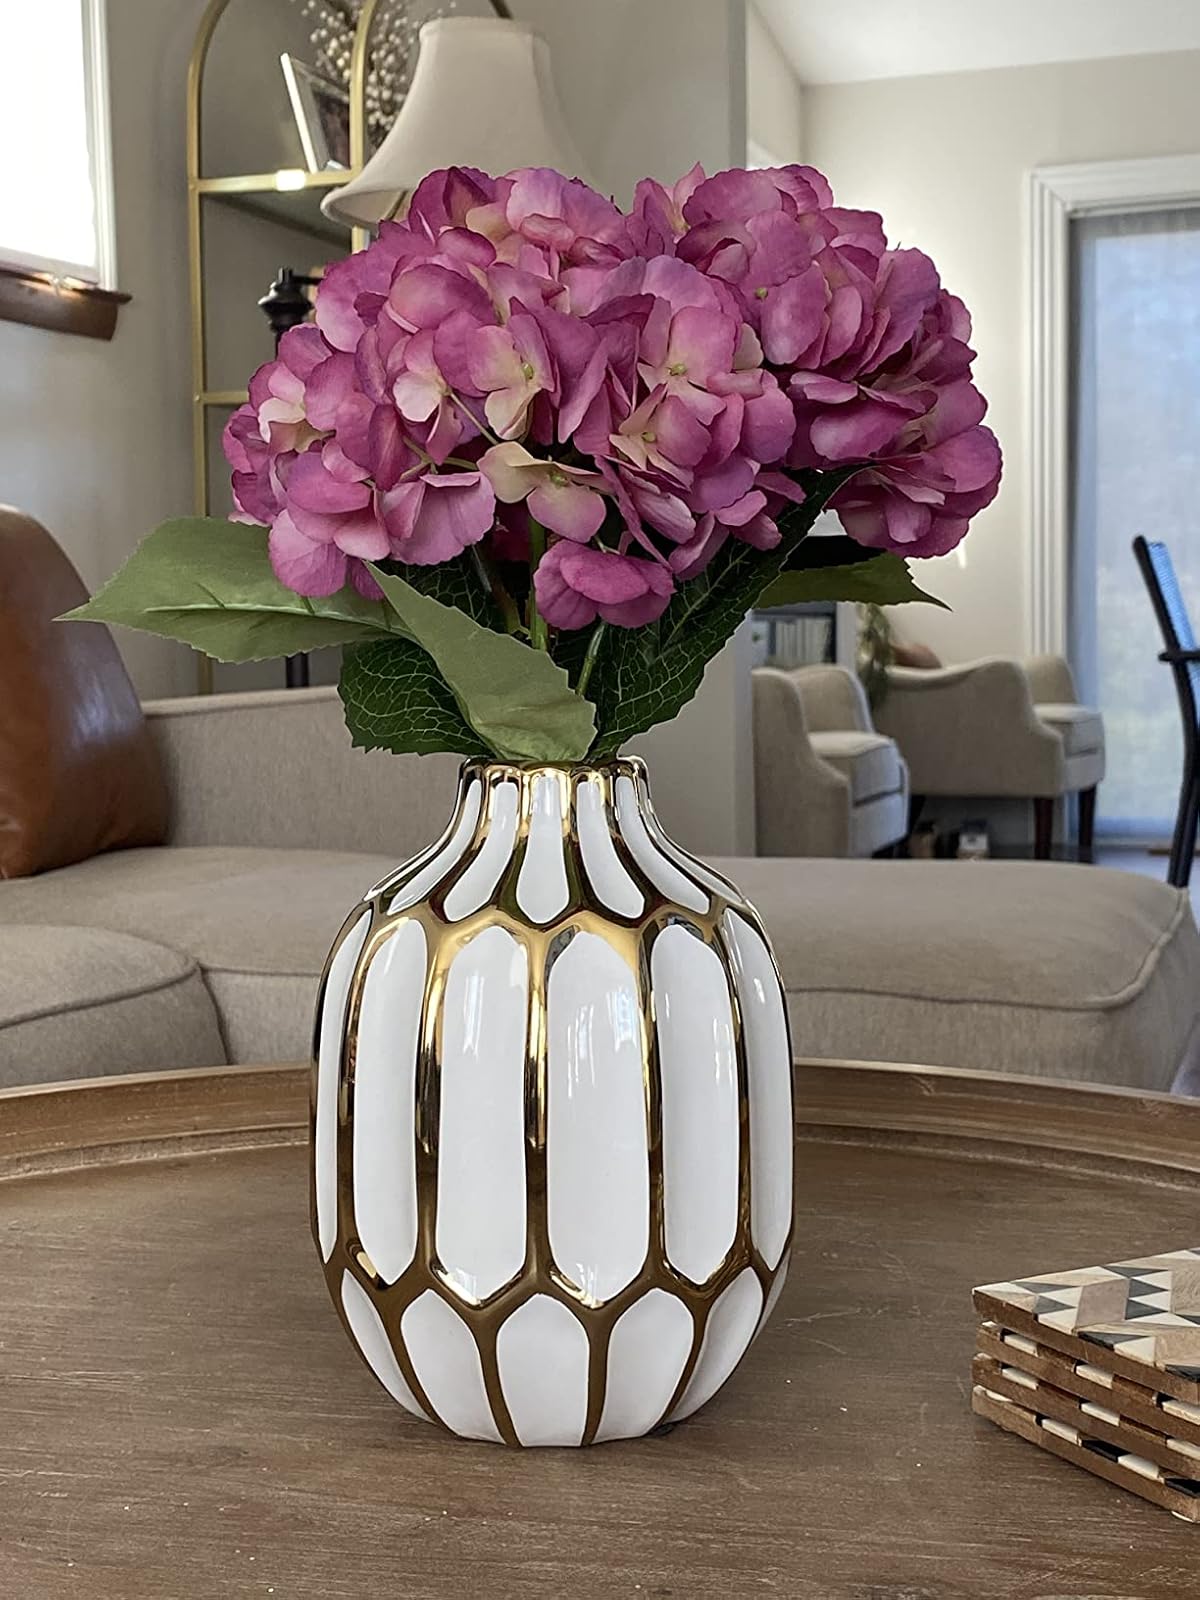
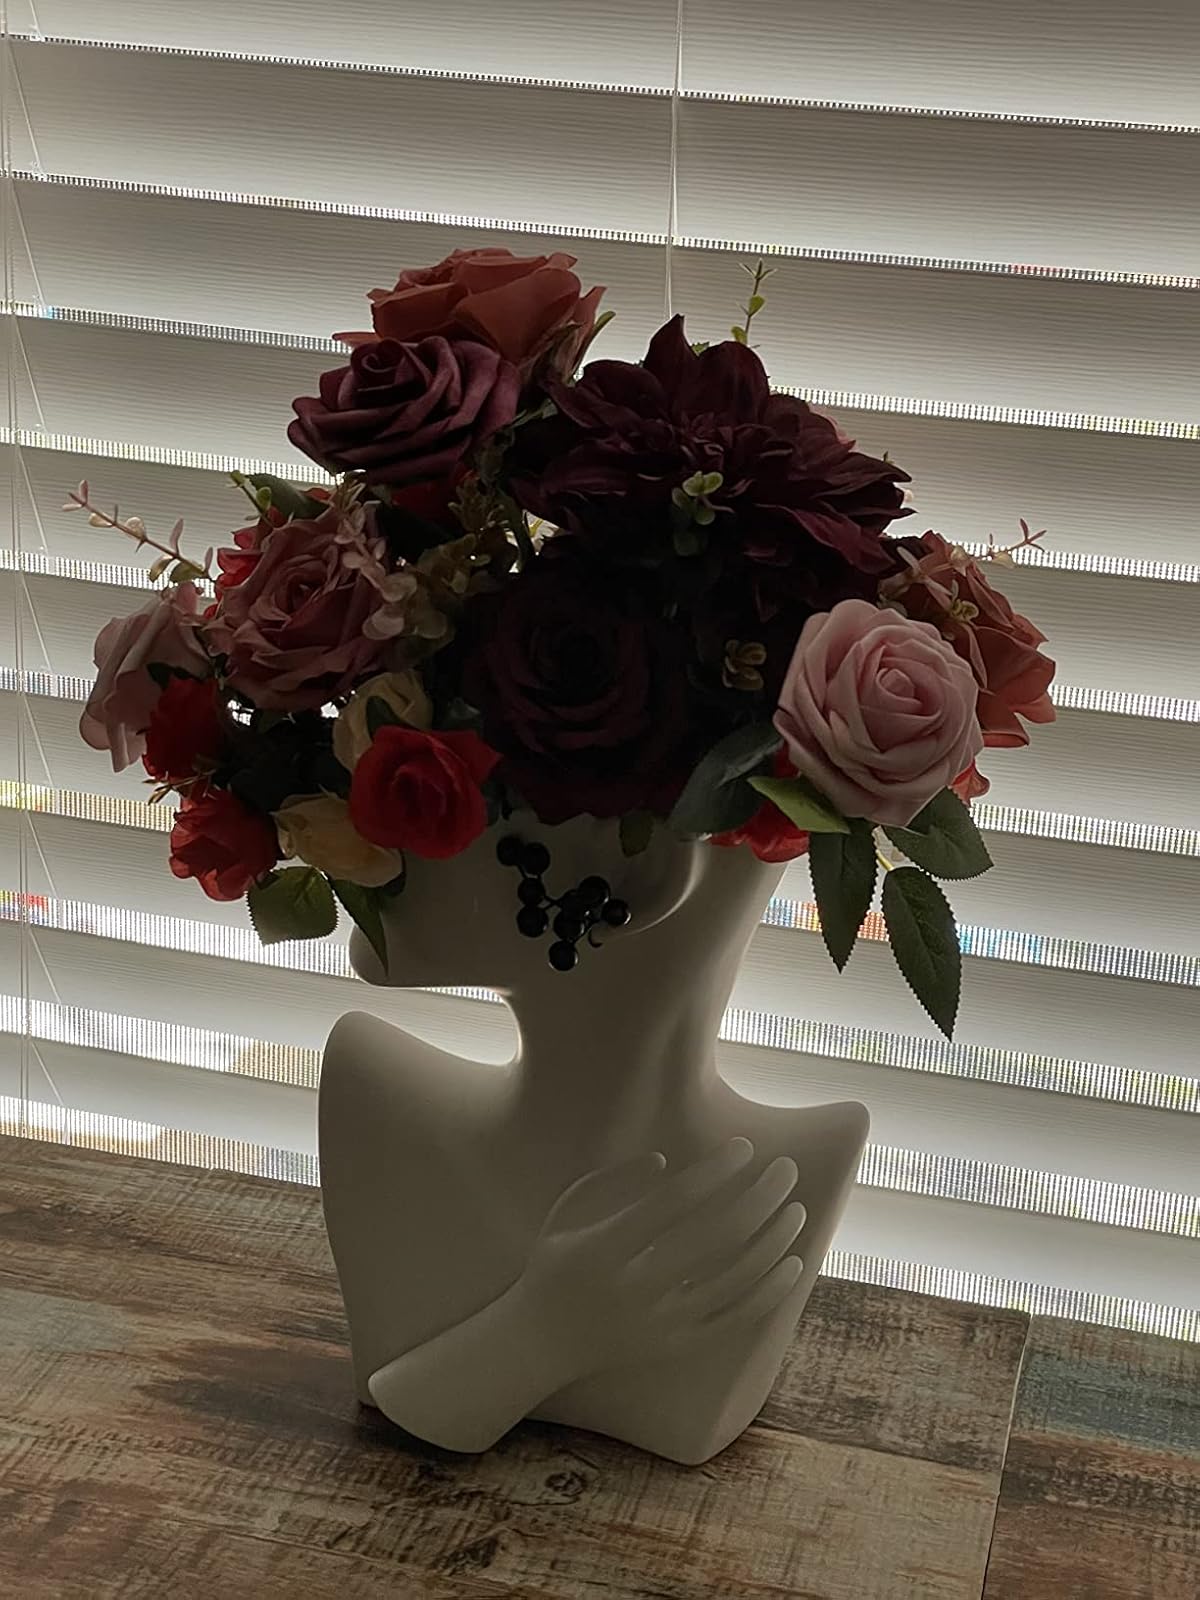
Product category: vase
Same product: no